A High Five for Glenn Burke

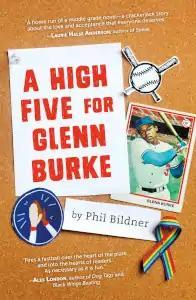

A High Five for Glenn Burke is a middle-grade novel by Phil Bildner, published February 25, 2020, by Farrar, Straus and Giroux, about Silas Wade, who learns about Glenn Burke, a gay, Major League baseball player in the 1970s and begins to accept his own sexual identity.